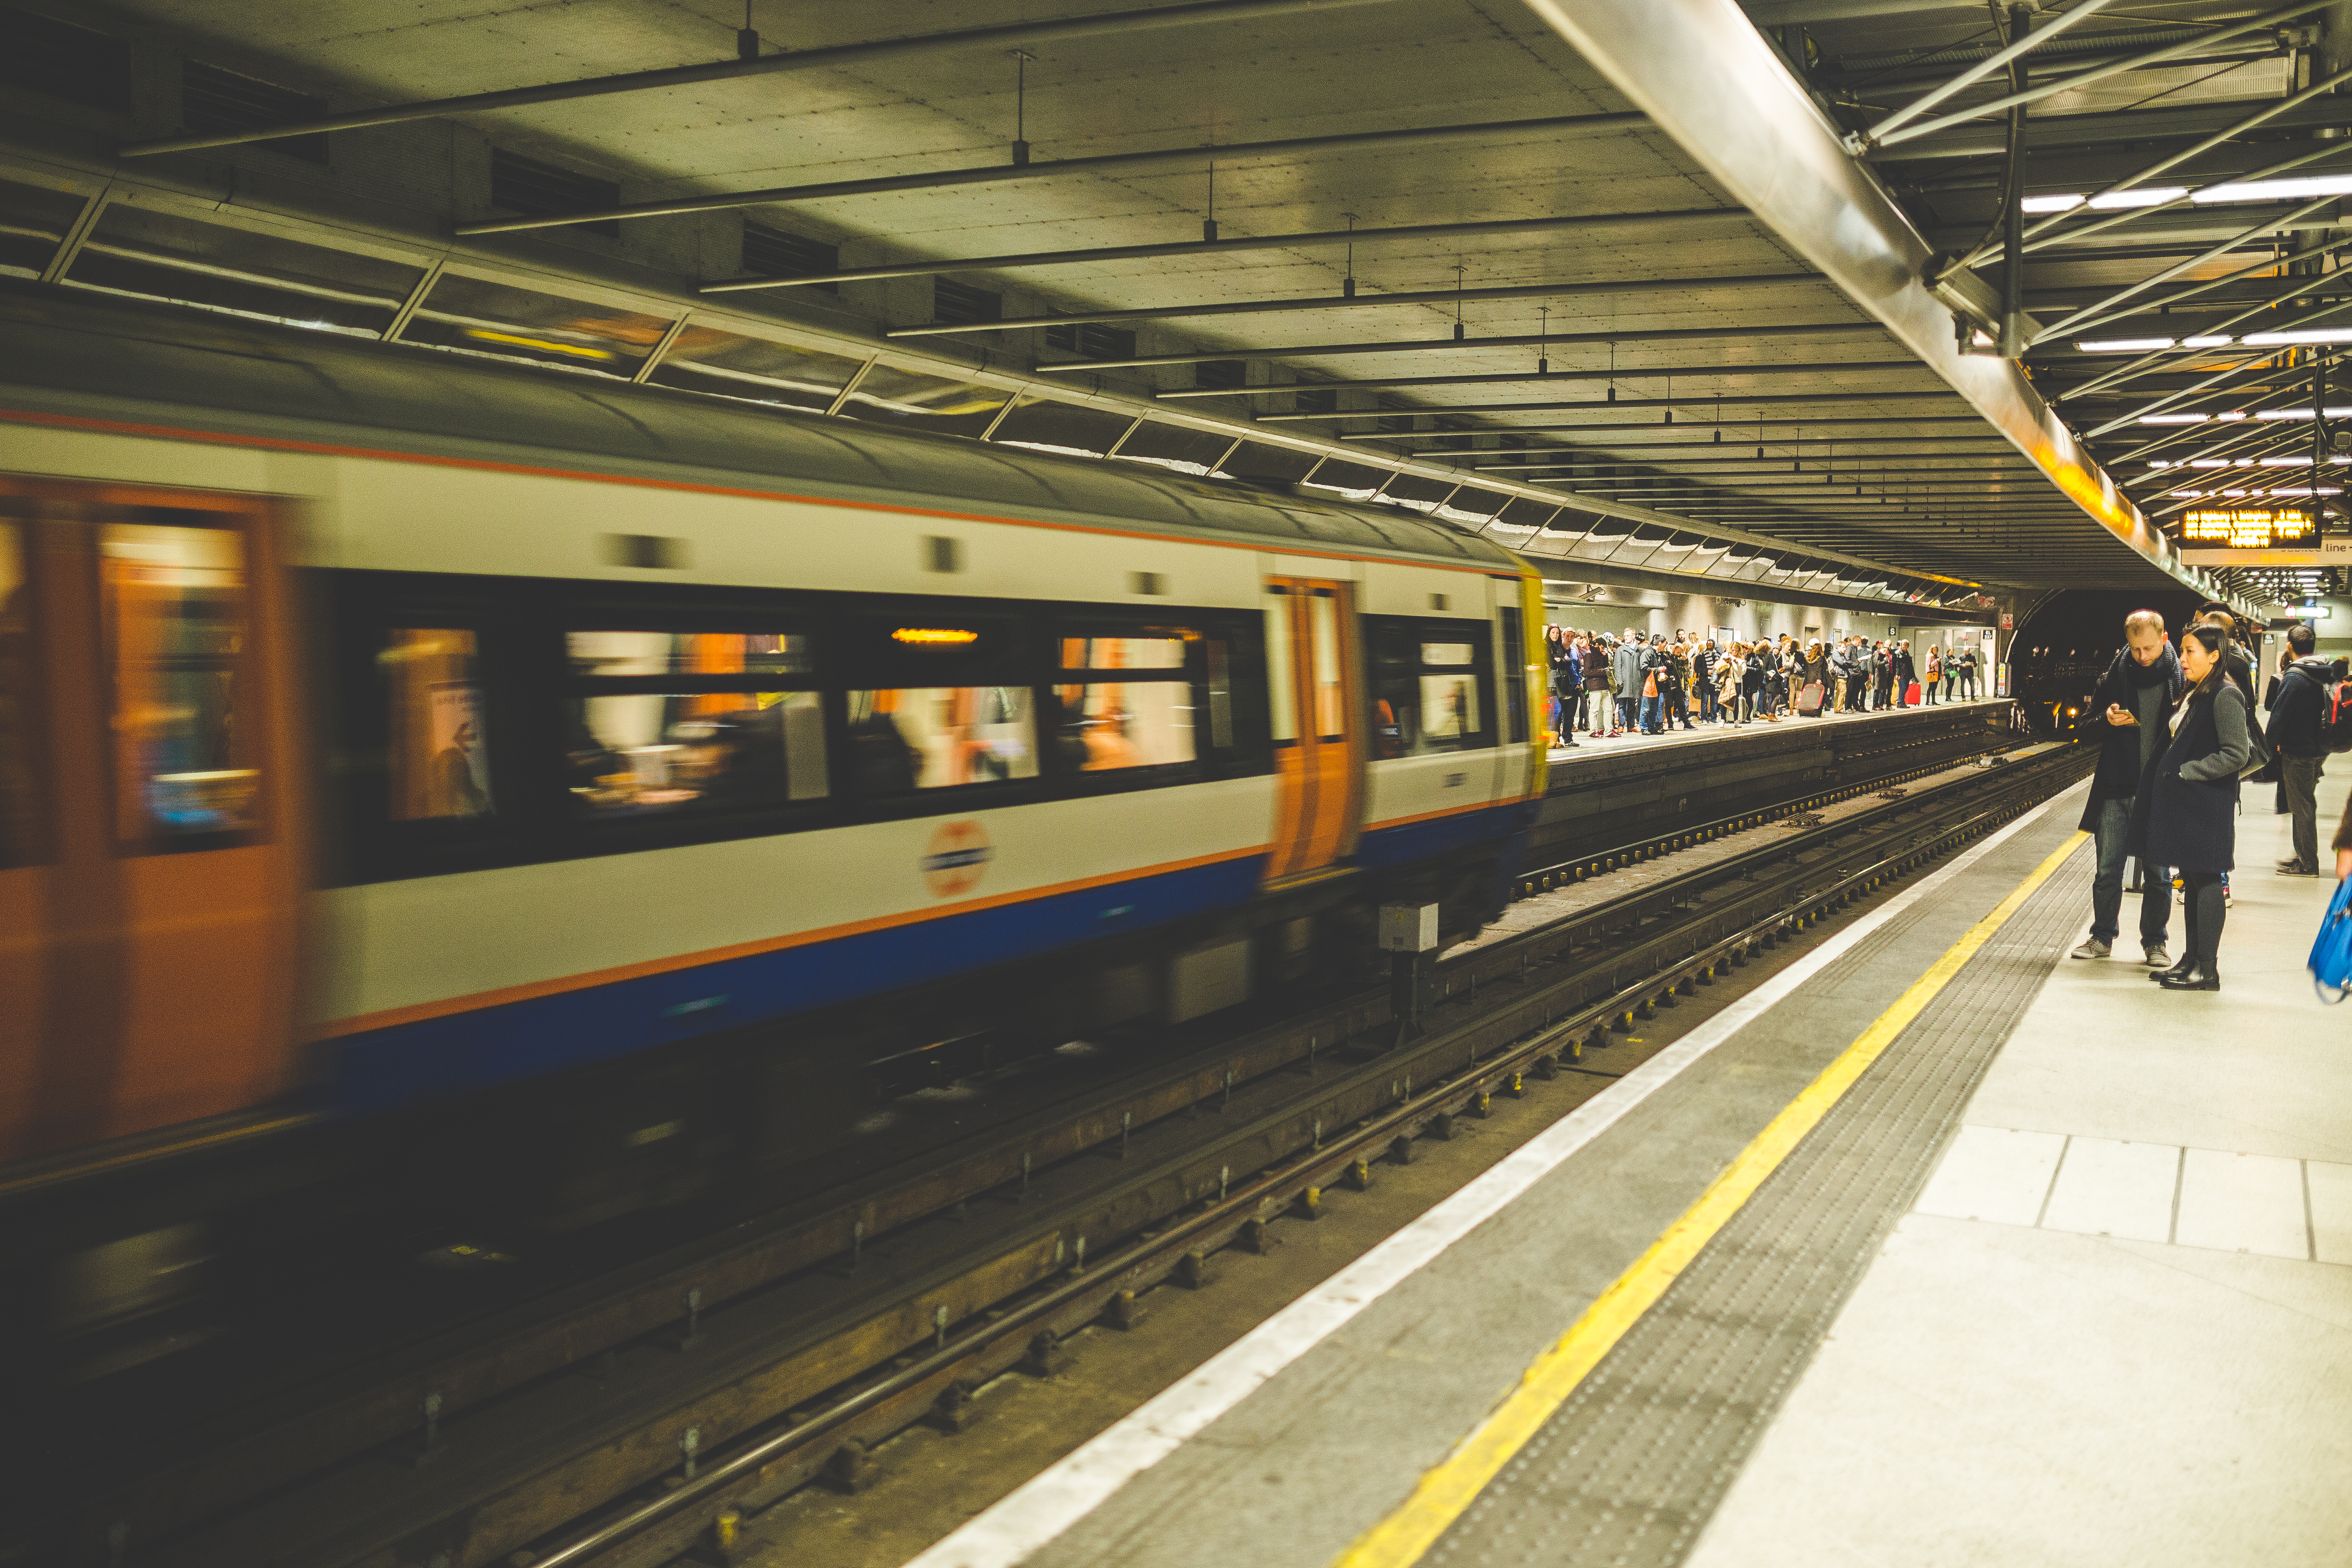
railway, railroad, train, tunnel, transport, vehicle, train station, platform, public transport, metro station, terminal, passenger, metropolitan area, rapid transit